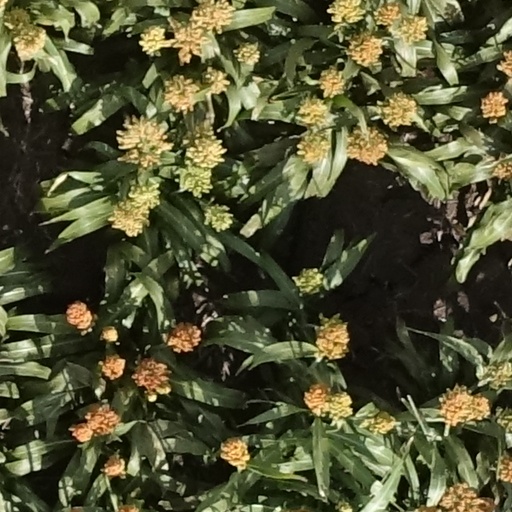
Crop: sorghum